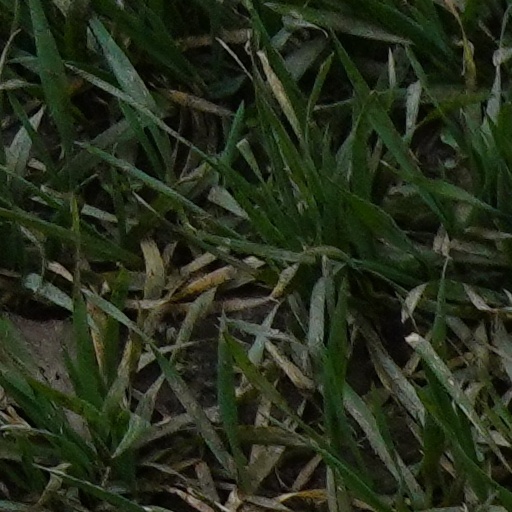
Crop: wheat